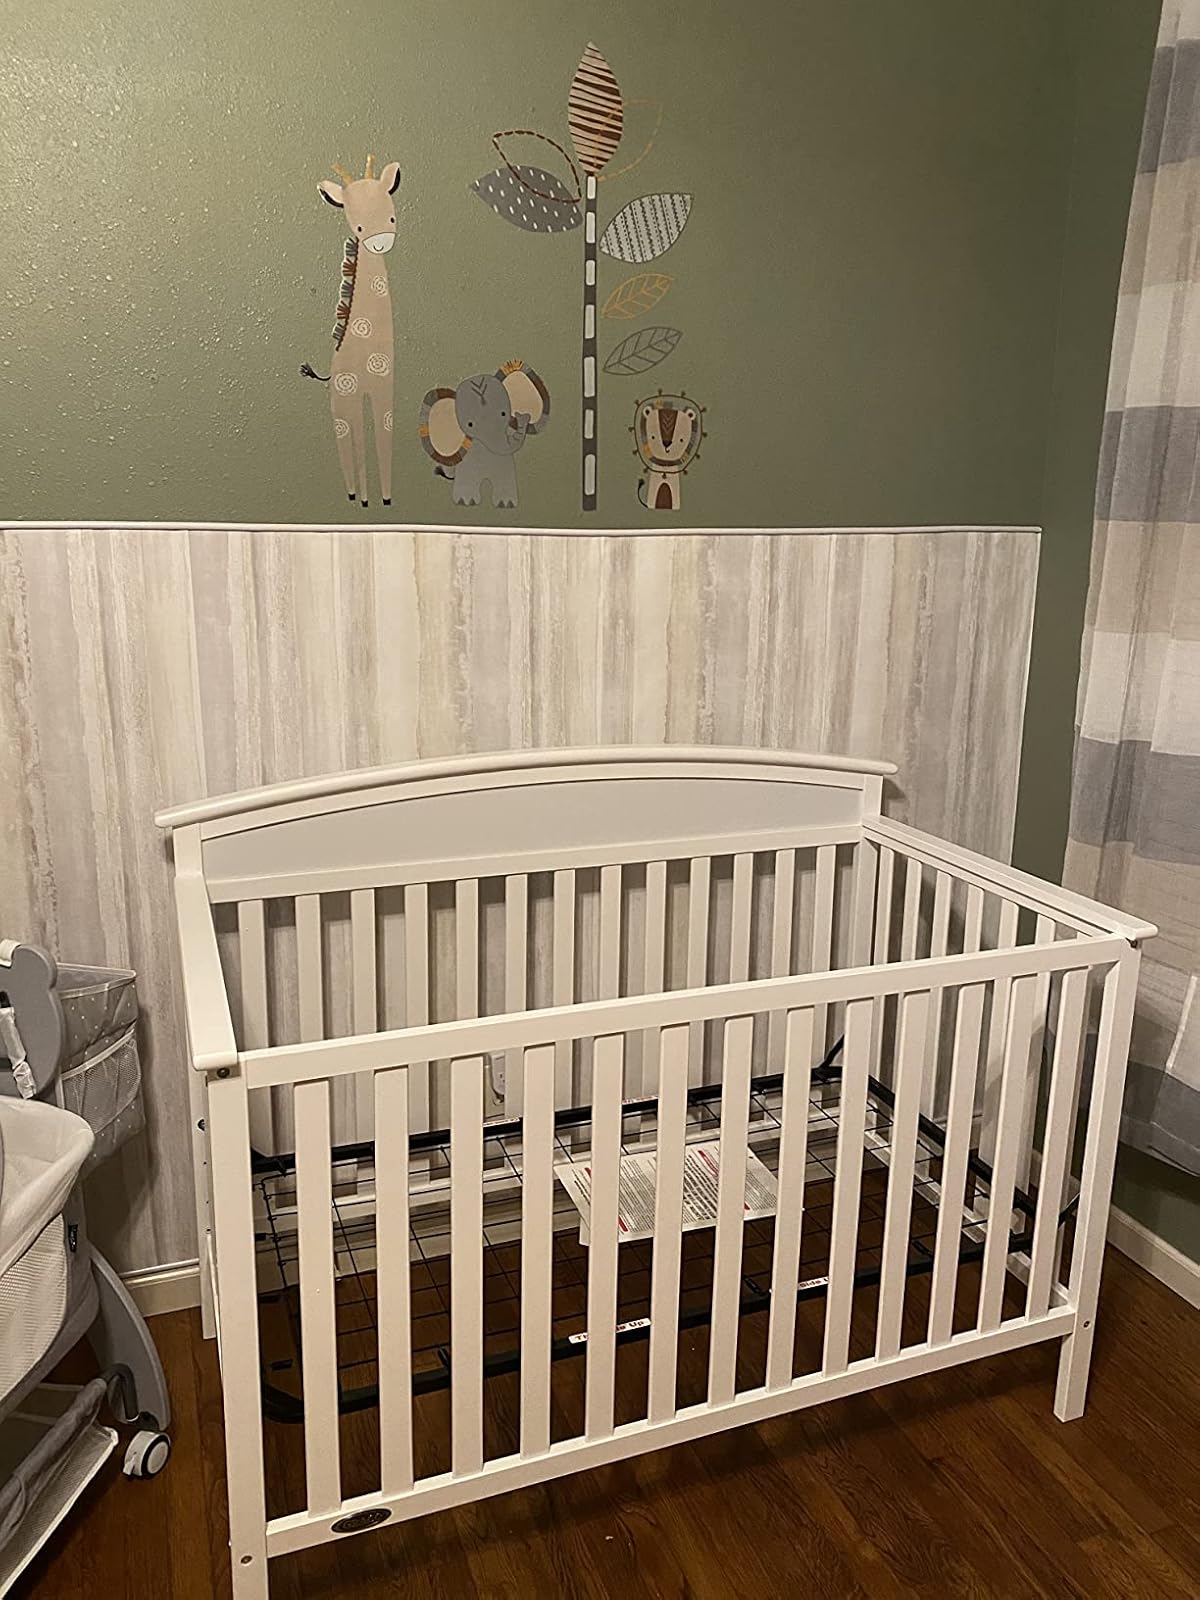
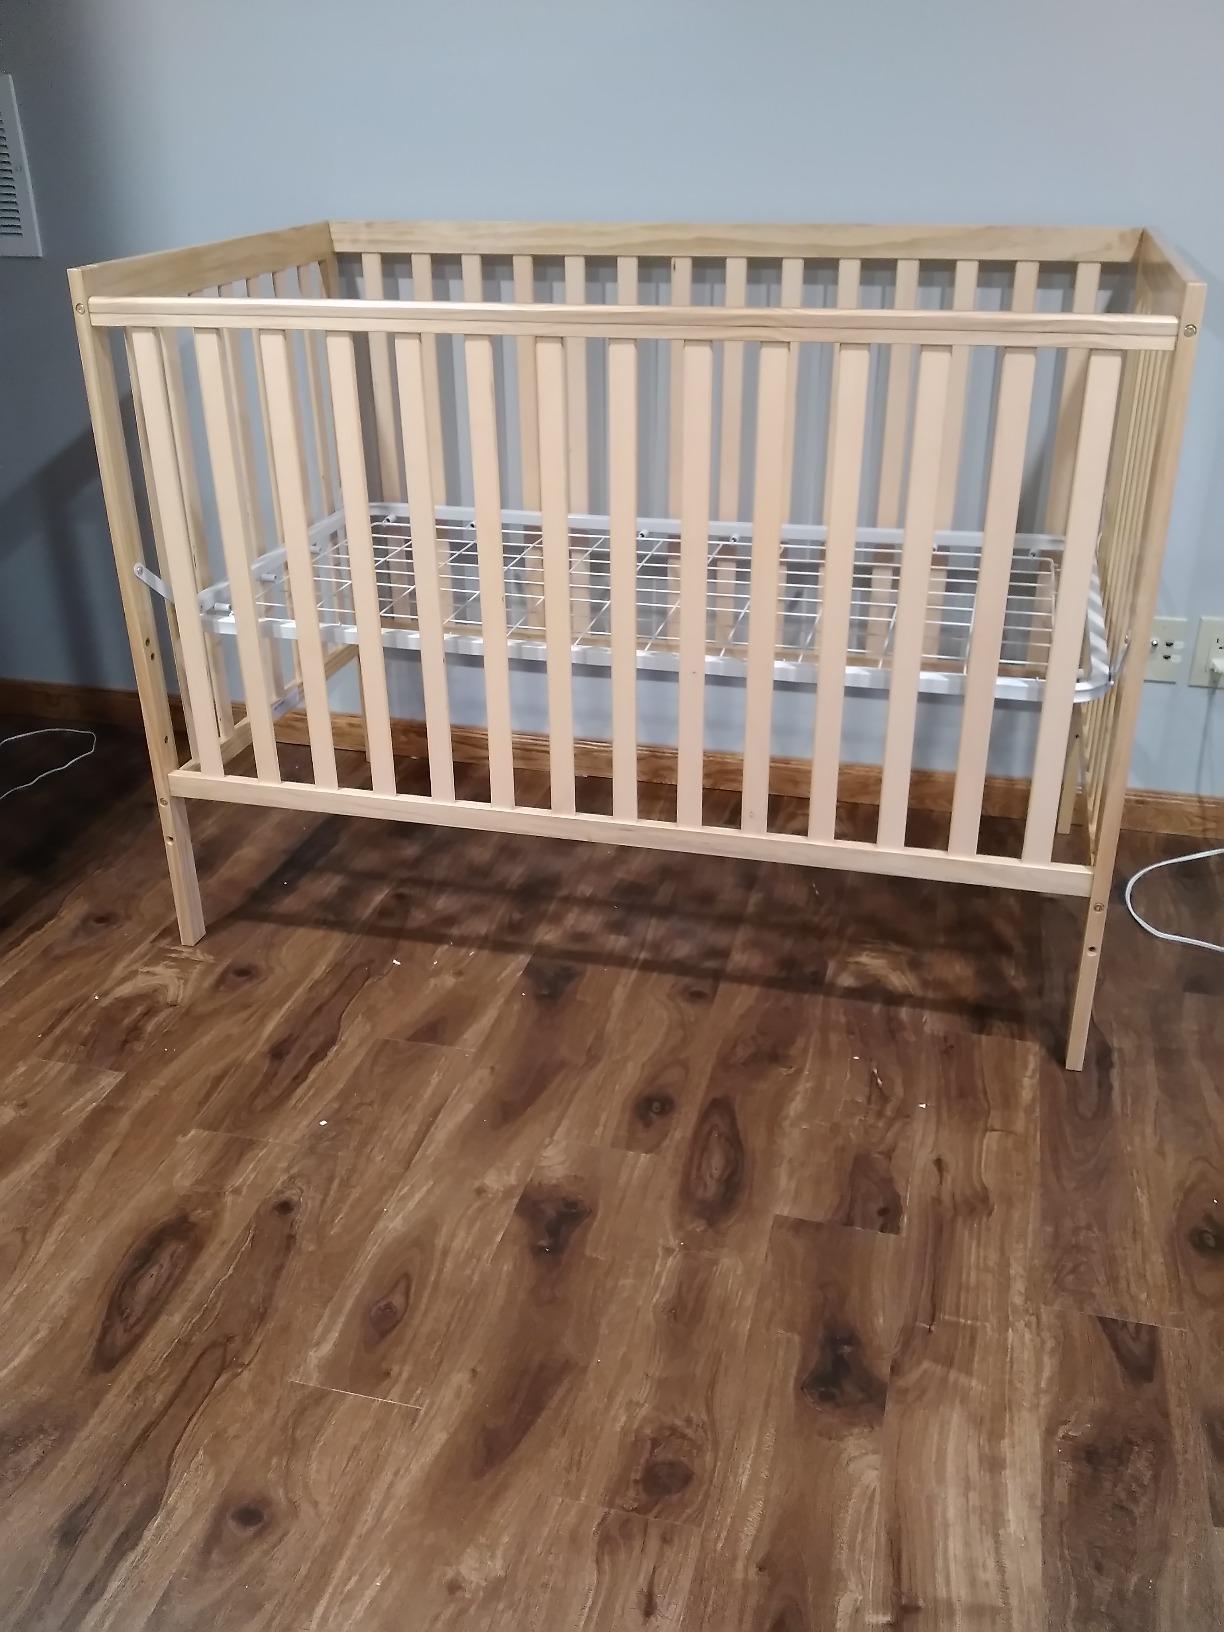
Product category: products_crib
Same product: no